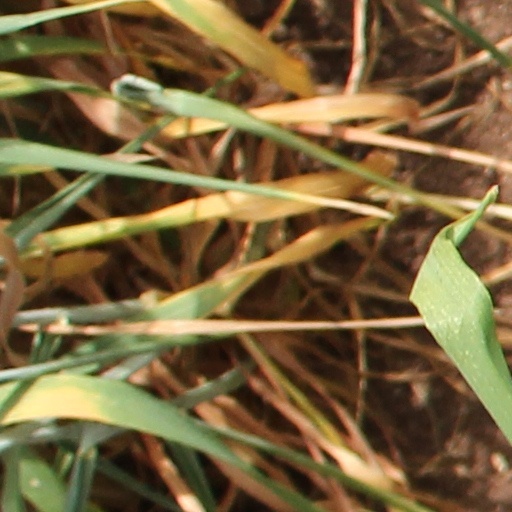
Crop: wheat